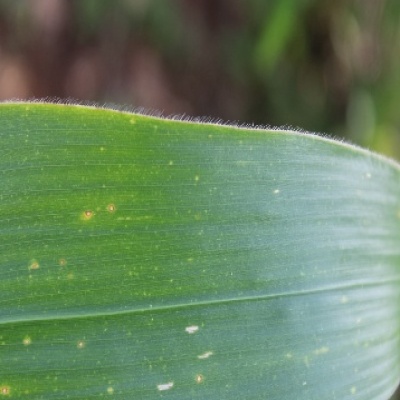
Label: Corn_(Maize)___Leaf_Spot